Loch Beoraid

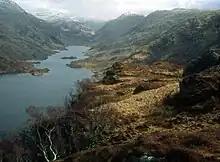
One of Prince Charlie's caves lies below this shelf

The loch is bounded by the extensive Meith Bheinn plateau to the north, that contain many small peaks with the highest at the east end being Sgùrr na Plaide at 454m. Further north is the imposing bulk of Loch Morar To the south lies the long flat boggy plateau the peak of Glas-charn at 633m, at the east end that separates Loch Beoraid from Loch Eilt which lies on a similar orientation and is almost the same length as Loch Beoraid. At the west of the loch lies Prince Charlie's Cave, one of many where Charles Edward Stuart was said to have sheltered when on the run from the Duke of Cumberland, after the defeat at the Battle of Culloden.